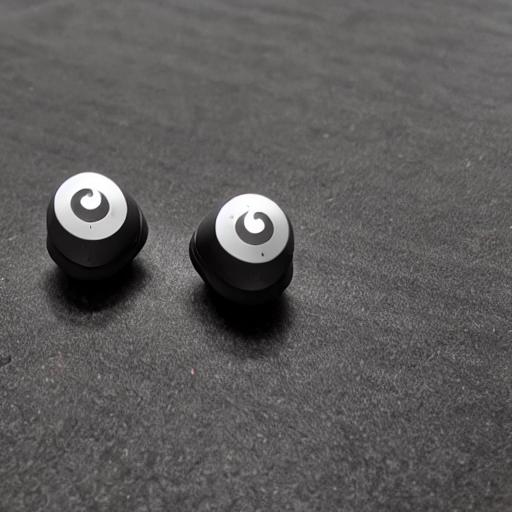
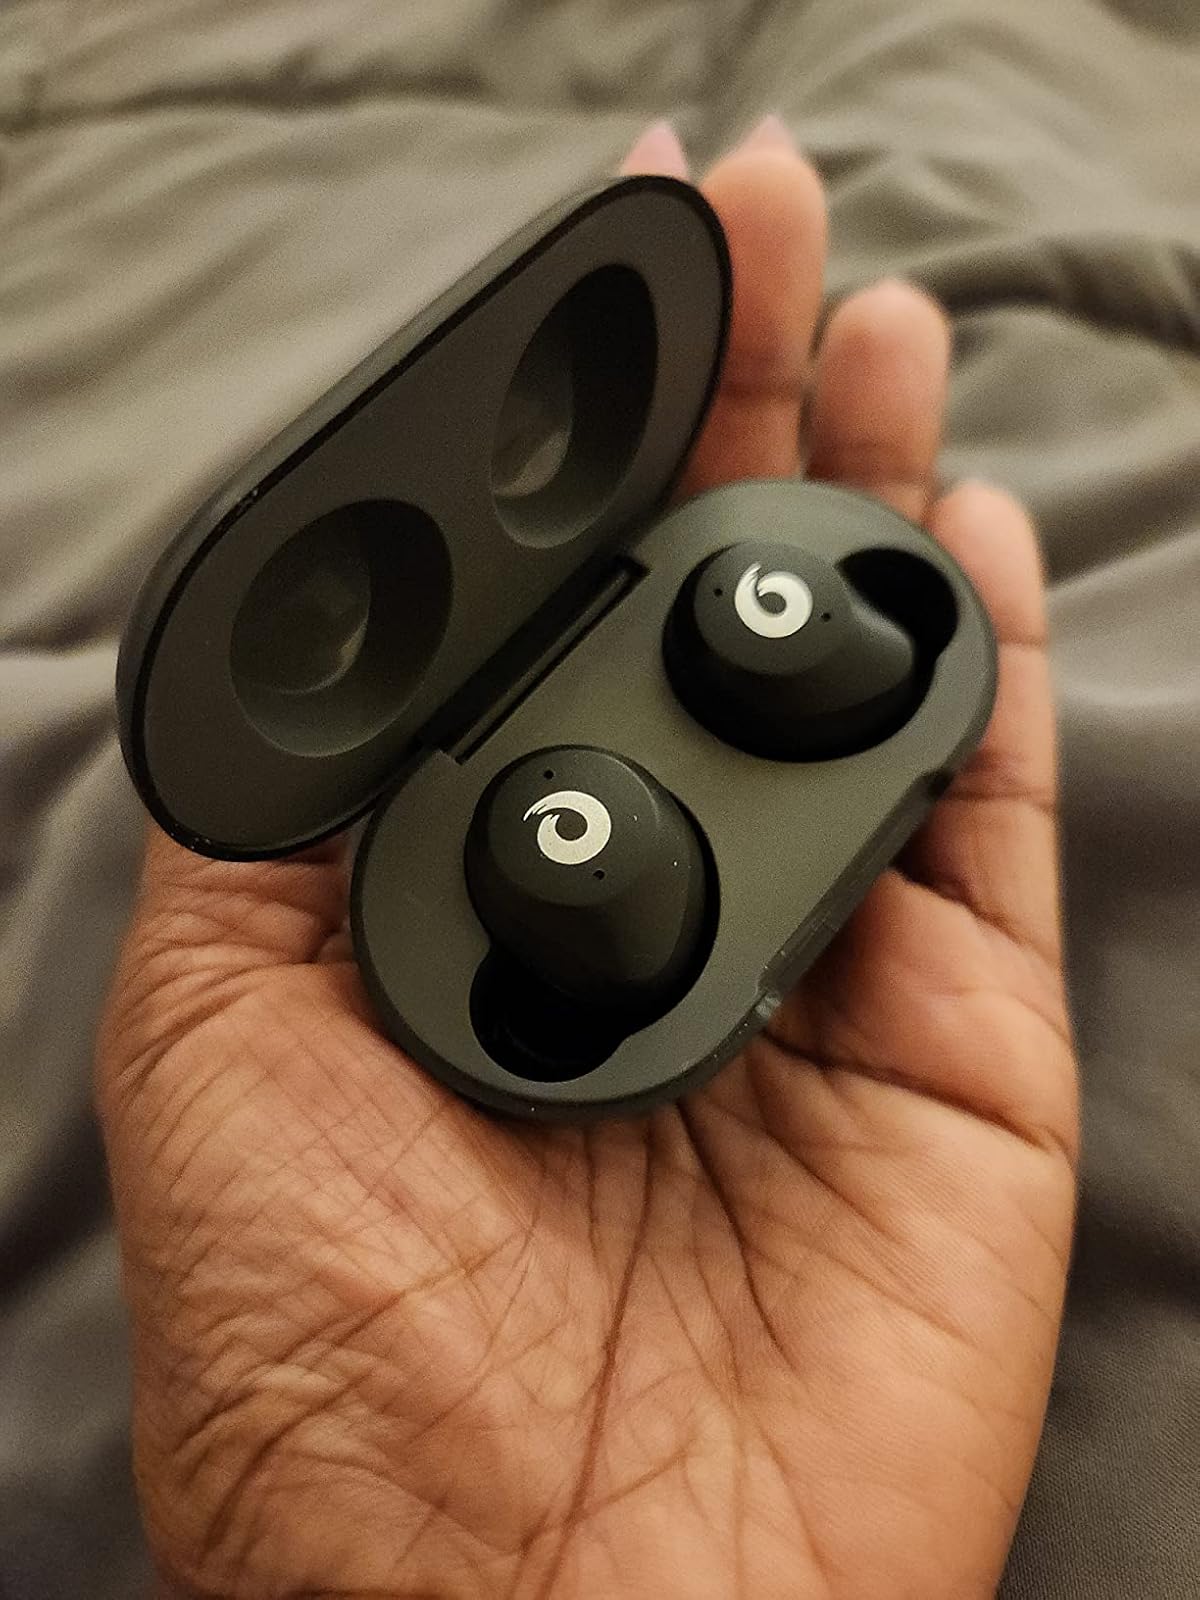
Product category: earbuds
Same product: no